Thor Heyerdahl

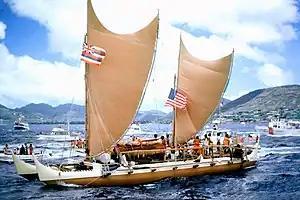
The "Hōkūleʻa", a performance-accurate replica of a Polynesian double-hulled "wa'a kaulua" voyaging canoe, sailed from Hawaiʻi to Tahiti against prevailing winds in 1976, partly to disprove Heyerdahl's drift hypothesis on his much more primitive and unsteerable "Kon-Tiki" balsa raft

In 1955–1956, Heyerdahl organised the Norwegian Archaeological Expedition to Easter Island. The expedition's scientific staff included Arne Skjølsvold, Carlyle Smith, Edwin Ferdon, Gonzalo Figueroa and William Mulloy. Heyerdahl and the professional archaeologists who travelled with him spent several months on Easter Island investigating several important archaeological sites. Highlights of the project include experiments in the carving, transport and erection of the notable moai, as well as excavations at such prominent sites as Orongo and Poike. The expedition published two large volumes of scientific reports ("Reports of the Norwegian Archaeological Expedition to Easter Island and the East Pacific") and Heyerdahl later added a third ("The Art of Easter Island"). Heyerdahl's popular book on the subject, "Aku-Aku" was another international best-seller.